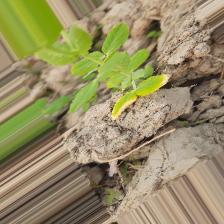
Label: Ascochyta blight